Dell Morgan

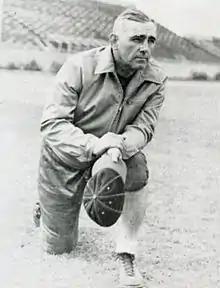
Morgan in 1945

John O'Dell Morgan (February 14, 1900 – March 3, 1962) was an American football player and coach of football, basketball and baseball. He served as the head football coach at Texas Tech University from 1941 to 1950, compiling a record of 55–49–3. Morgan was also the head basketball coach at Texas Tech from 1931 to 1934, tallying a mark of 42–29. In addition, he was the head baseball coach at Auburn University from 1934 to 1939 and at Rice University from 1953 to 1961, amassing a career college baseball coaching record of 146–143–2.